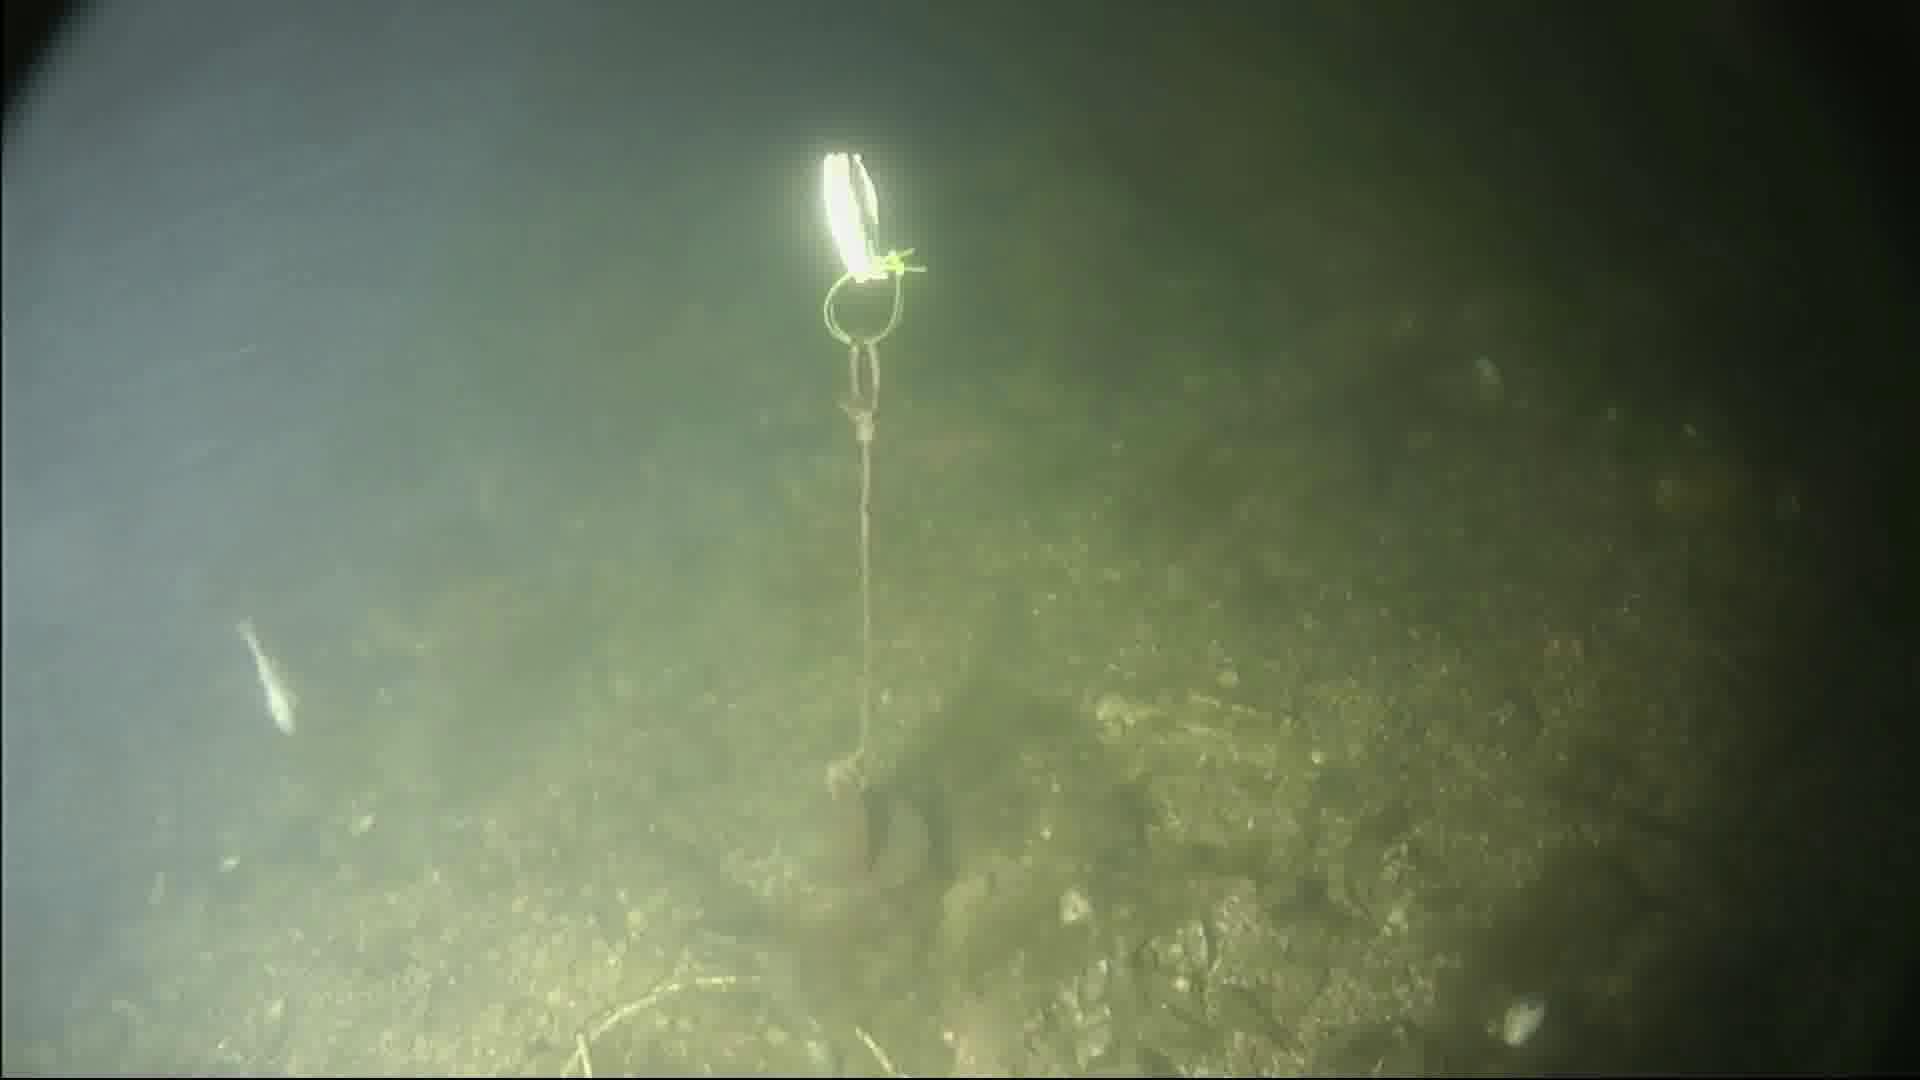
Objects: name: small_fish